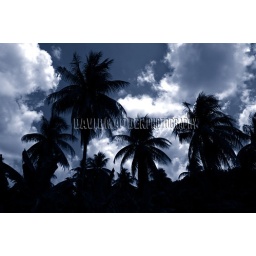
silhouette coconut trees against blue cloudy sky